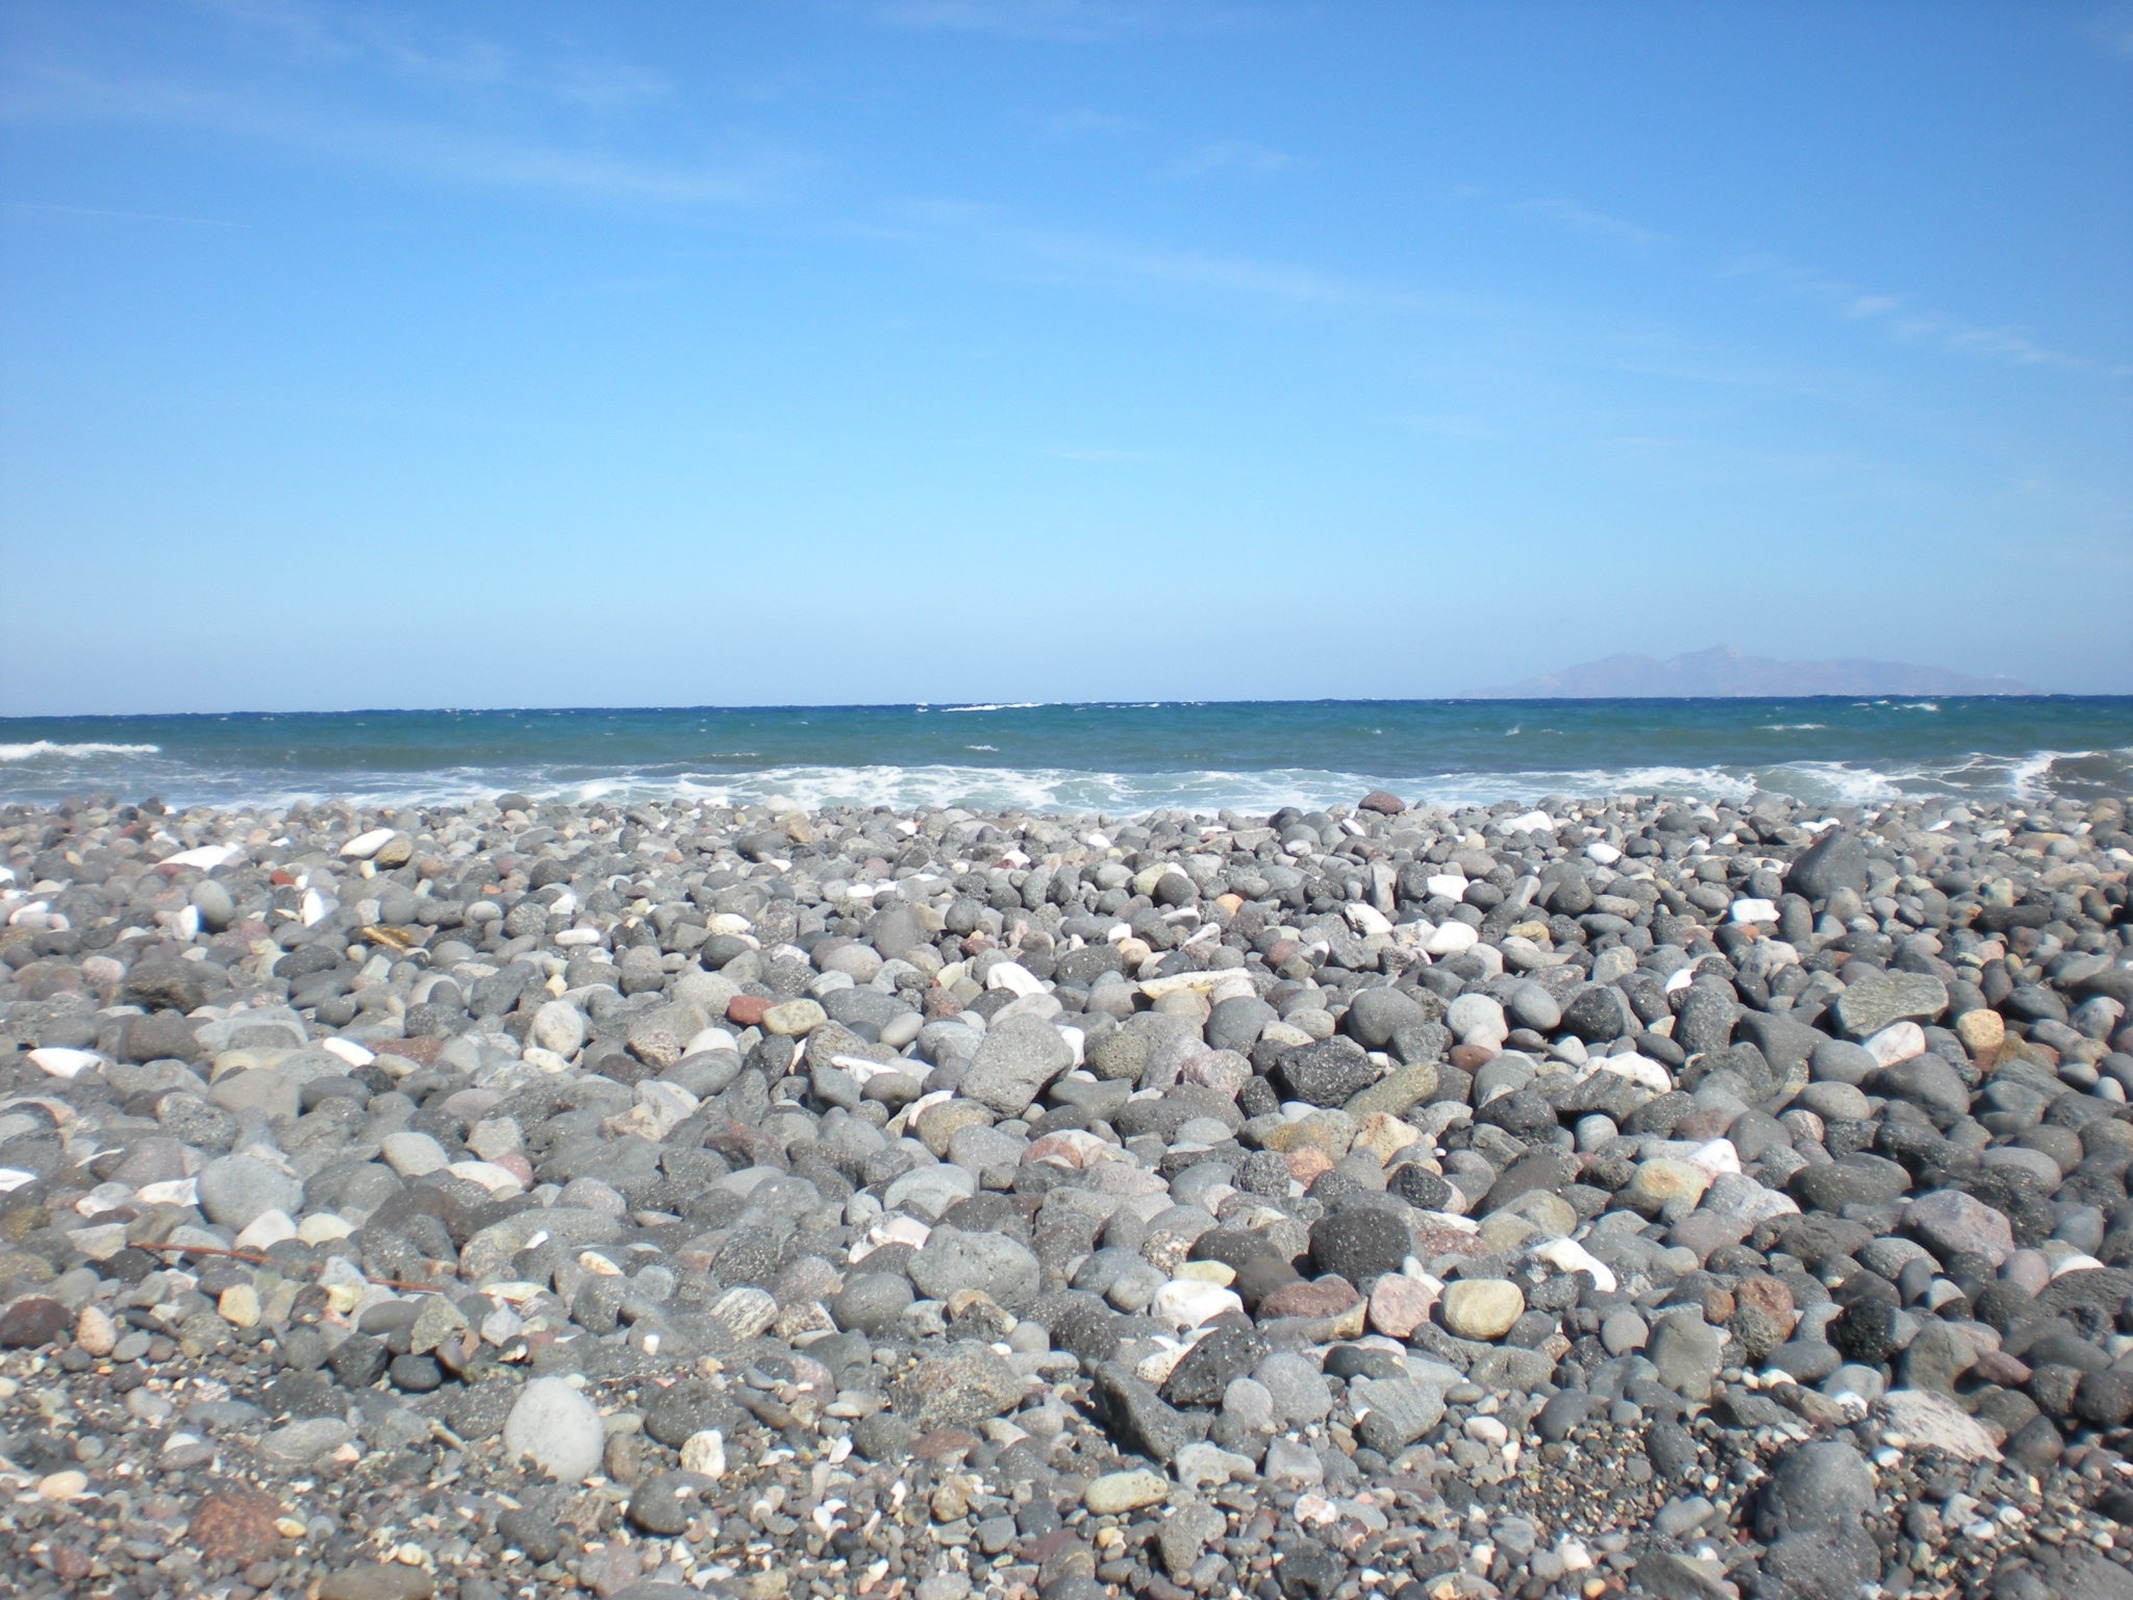
beach, sea, coast, sand, rock, ocean, horizon, shore, bay, terrain, material, body of water, santorini, gravel, marine, greece, breakwater, cape, greek island, wind wave